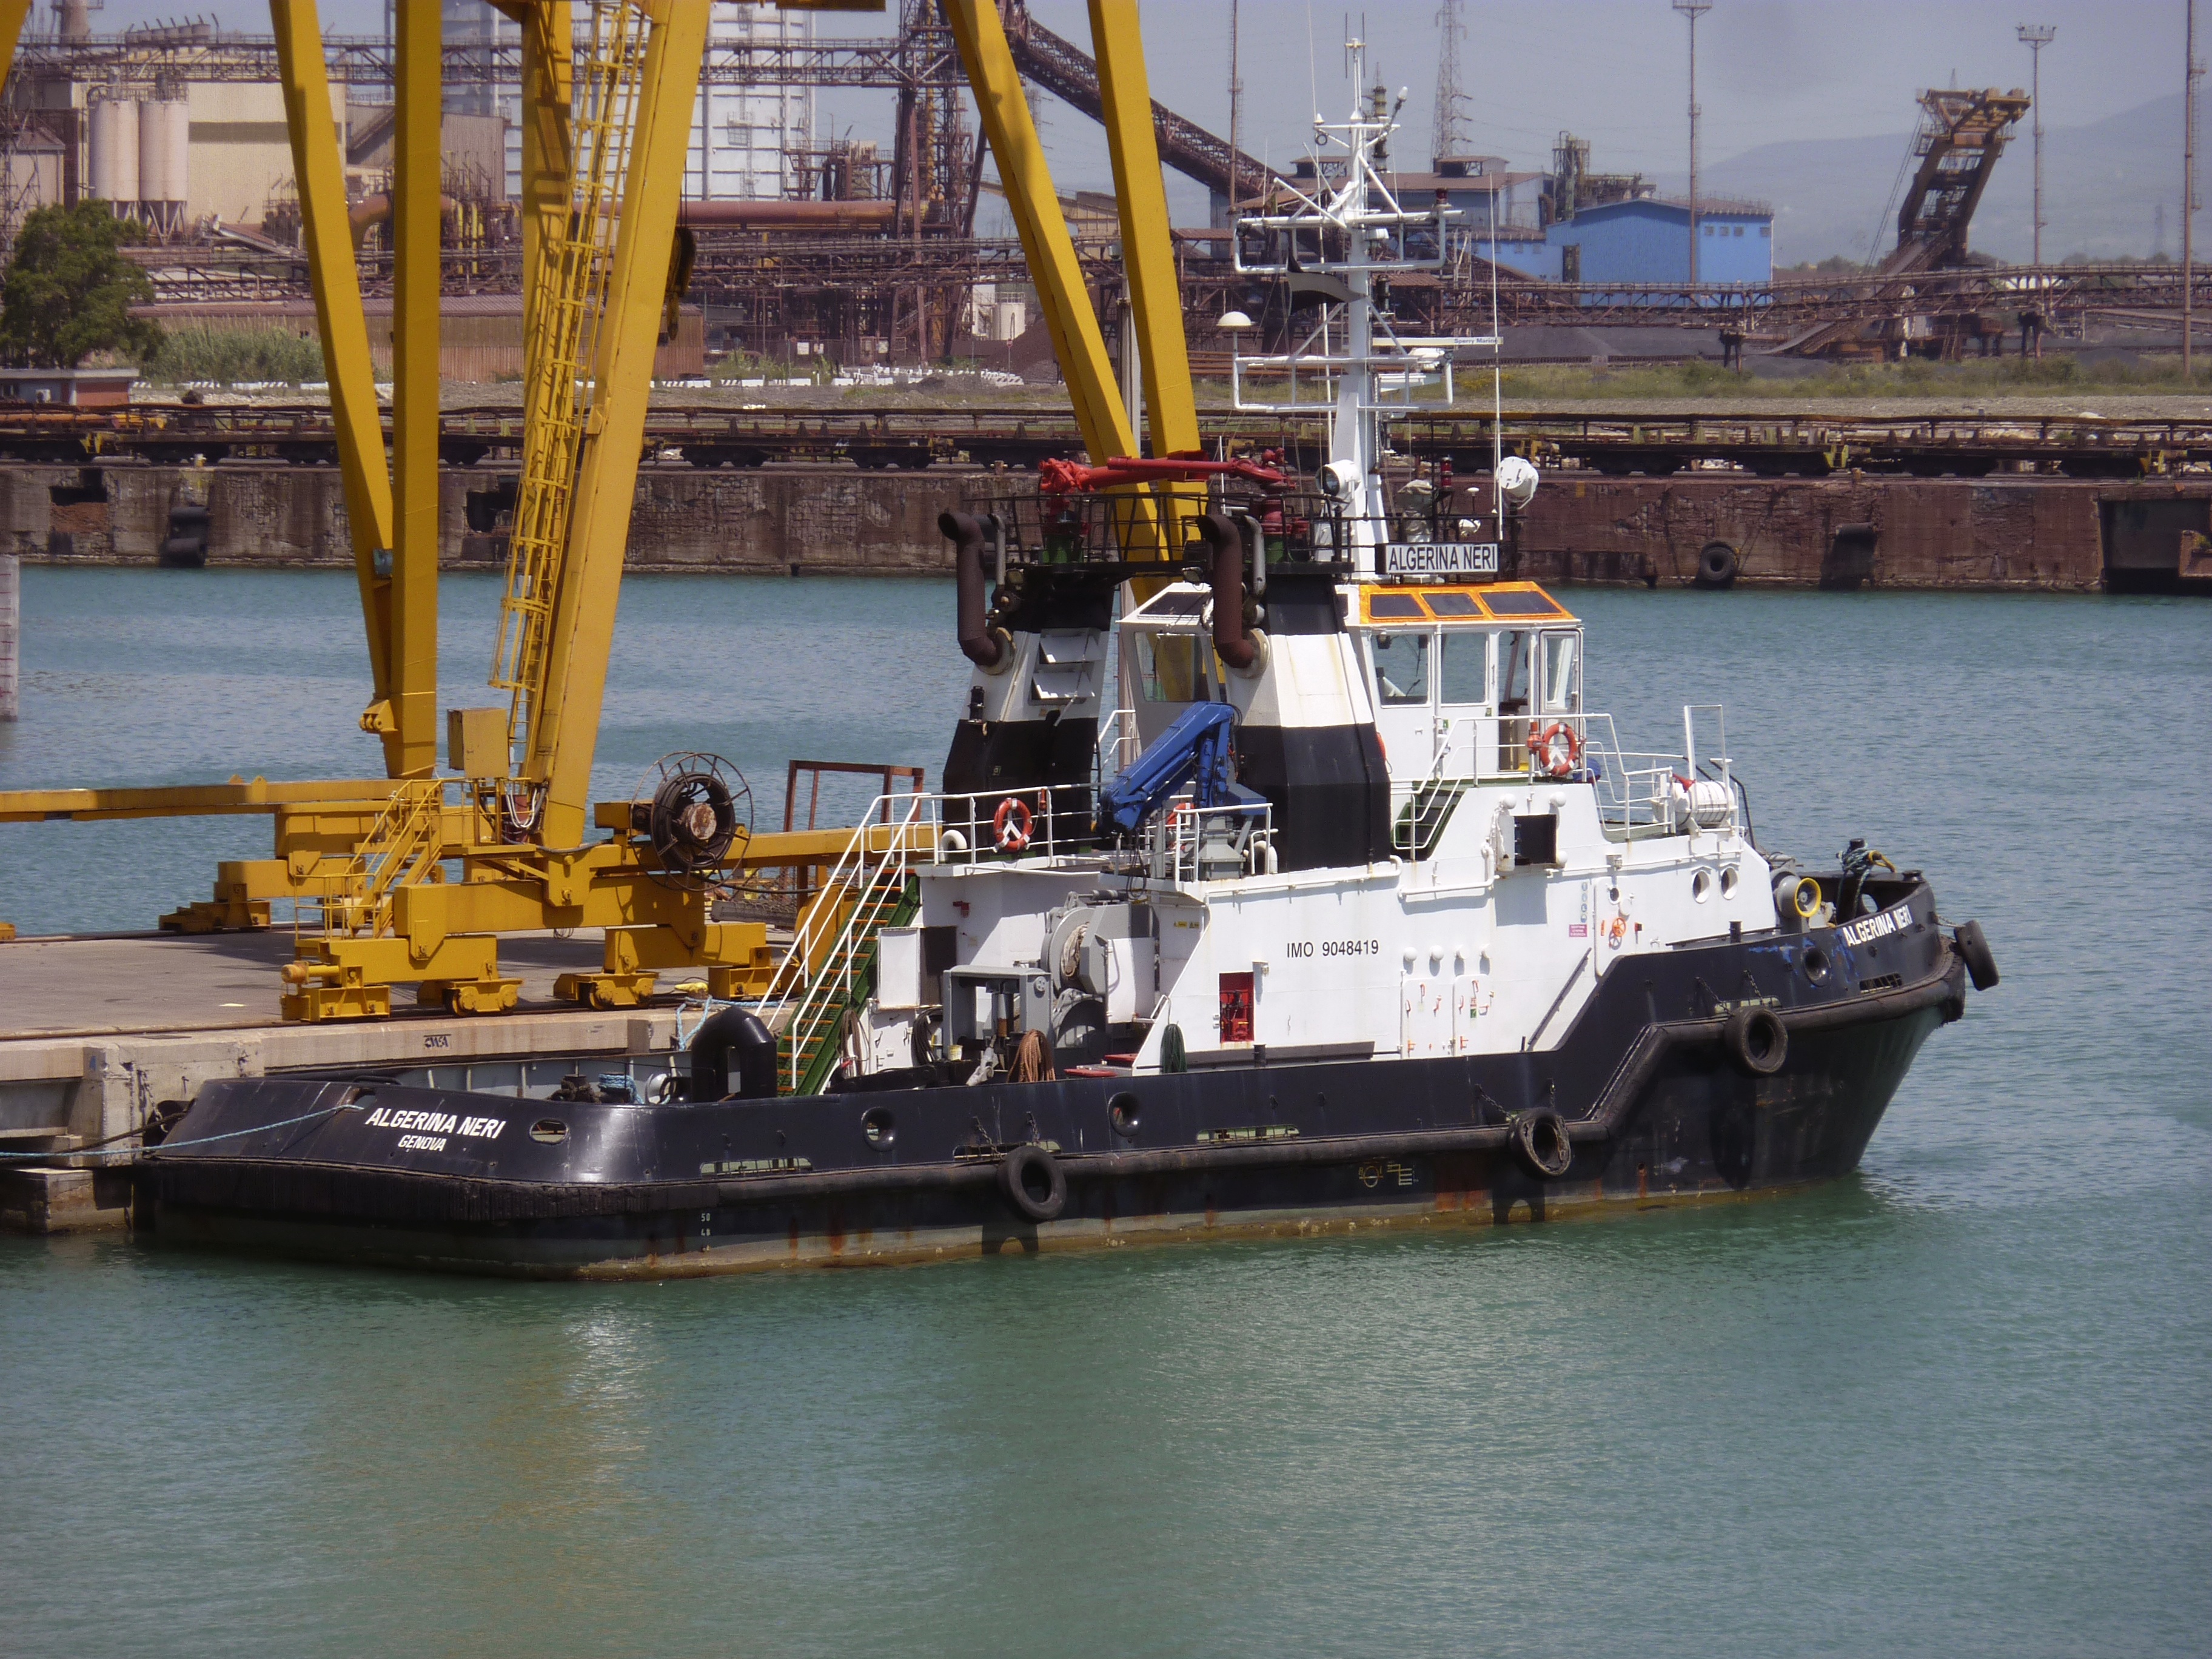
water, ship, vehicle, machine, industry, port, tugboat, watercraft, tug, industriehafen, schleppdampfer, dredging, freight transport, construction equipment